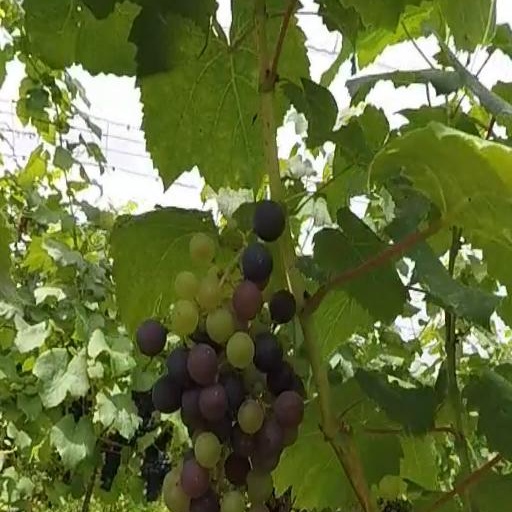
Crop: grape